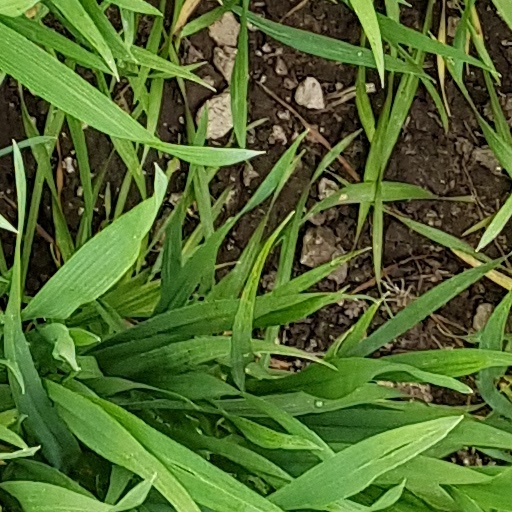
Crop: wheat